Xavi Rabaseda

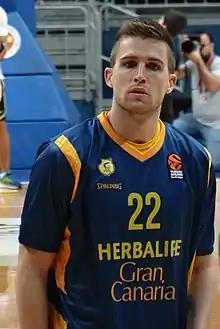
Rabaseda with Gran Canaria in 2019

Xavier "Xavi" Rabaseda Bertrán (born 24 February 1989) is a Spanish professional basketball player for Surne Bilbao Basket of the Liga ACB. He is a tall shooting guard-small forward.